Cultural influence of Gulliver's Travels

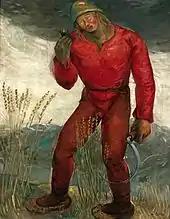
"Gulliver and a giant", a painting by Tadeusz Pruszkowski (National Museum in Warsaw).

From 1738 to 1746, Edward Cave published in occasional issues of "The Gentleman's Magazine" semi-fictionalized accounts of contemporary debates in the two Houses of Parliament under the title of "Debates in the Senate of Lilliput". The names of the speakers in the debates, other individuals mentioned, politicians and monarchs present and past, and most other countries and cities of Europe ("Degulia") and America ("Columbia") were thinly disguised under a variety of Swiftian pseudonyms. The disguised names, and the pretence that the accounts were really translations of speeches by Lilliputian politicians, were a reaction to an Act of Parliament forbidding the publication of accounts of its debates. Cave employed several writers on this series: William Guthrie (June 1738 – November 1740), Samuel Johnson (November 1740 – February 1743), and John Hawkesworth (February 1743 – December 1746).